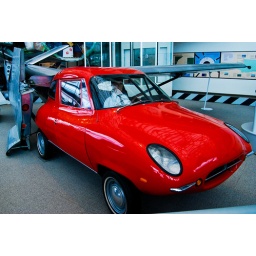
flying car in the museum of flight